Salammoniac

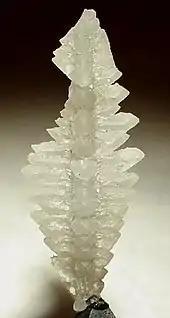
Salammoniac crystal from Ravat Village, Tajikistan. One of many unusual salammoniac crystal specimens found in the area of Ravat Village, near Yaghnob River, where the crystals have grown in a feather-like or three-dimensional arborescent. Size: miniature, 3.3 × 1.4 × 1.4 cm

Salammoniac, also sal ammoniac or salmiac, is a rare naturally occurring mineral composed of ammonium chloride, NHCl. It forms colorless, white, or yellow-brown crystals in the isometric-hexoctahedral class. It has very poor cleavage and is brittle to conchoidal fracture. It is quite soft, with a Mohs hardness of 1.5 to 2, and it has a low specific gravity of 1.5. It is water-soluble. Salammoniac is also the archaic name for the chemical compound ammonium chloride.